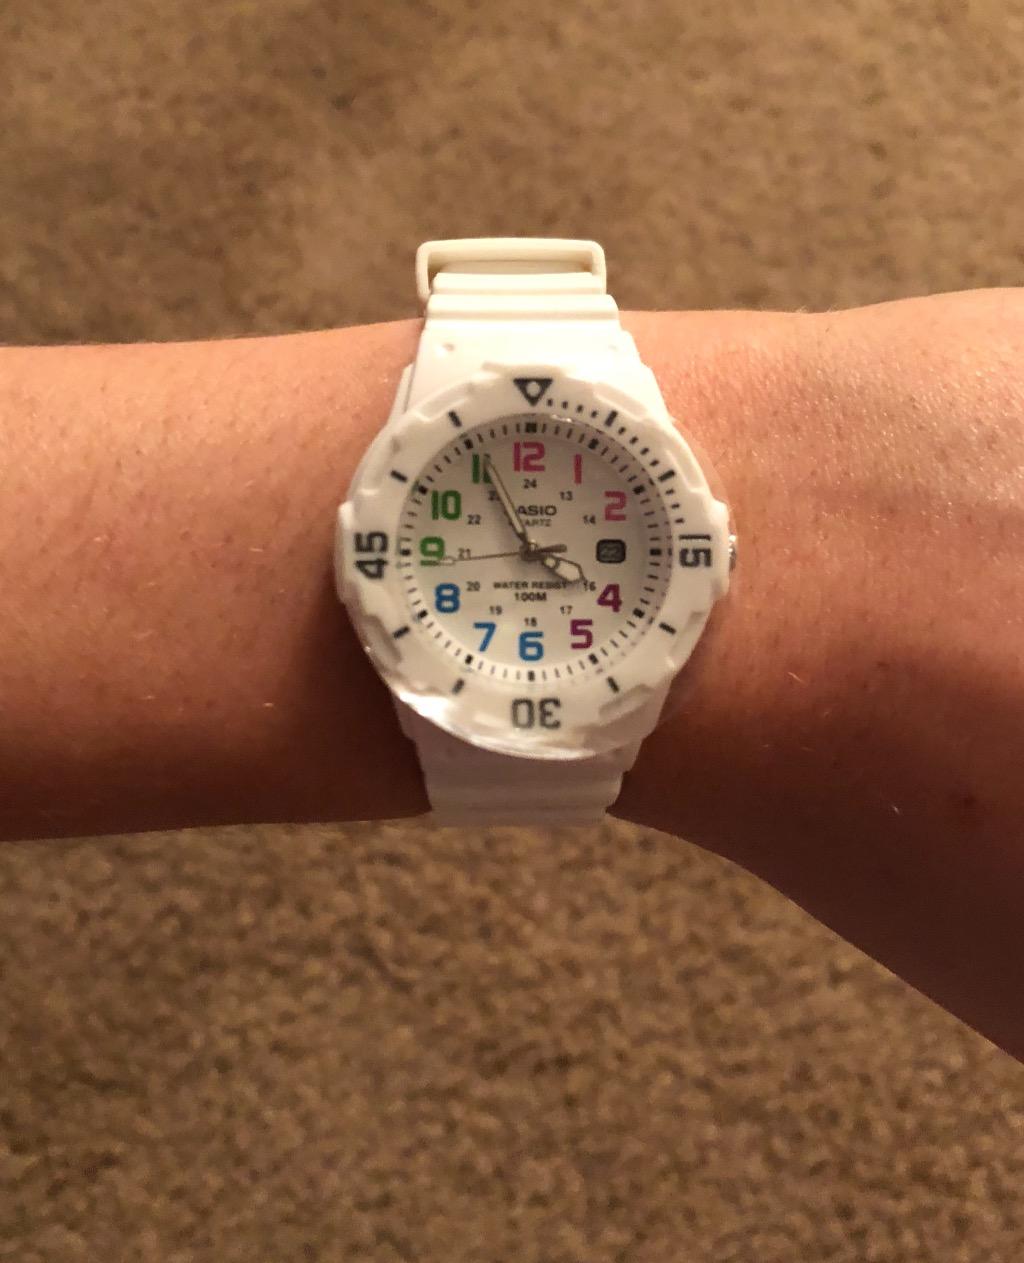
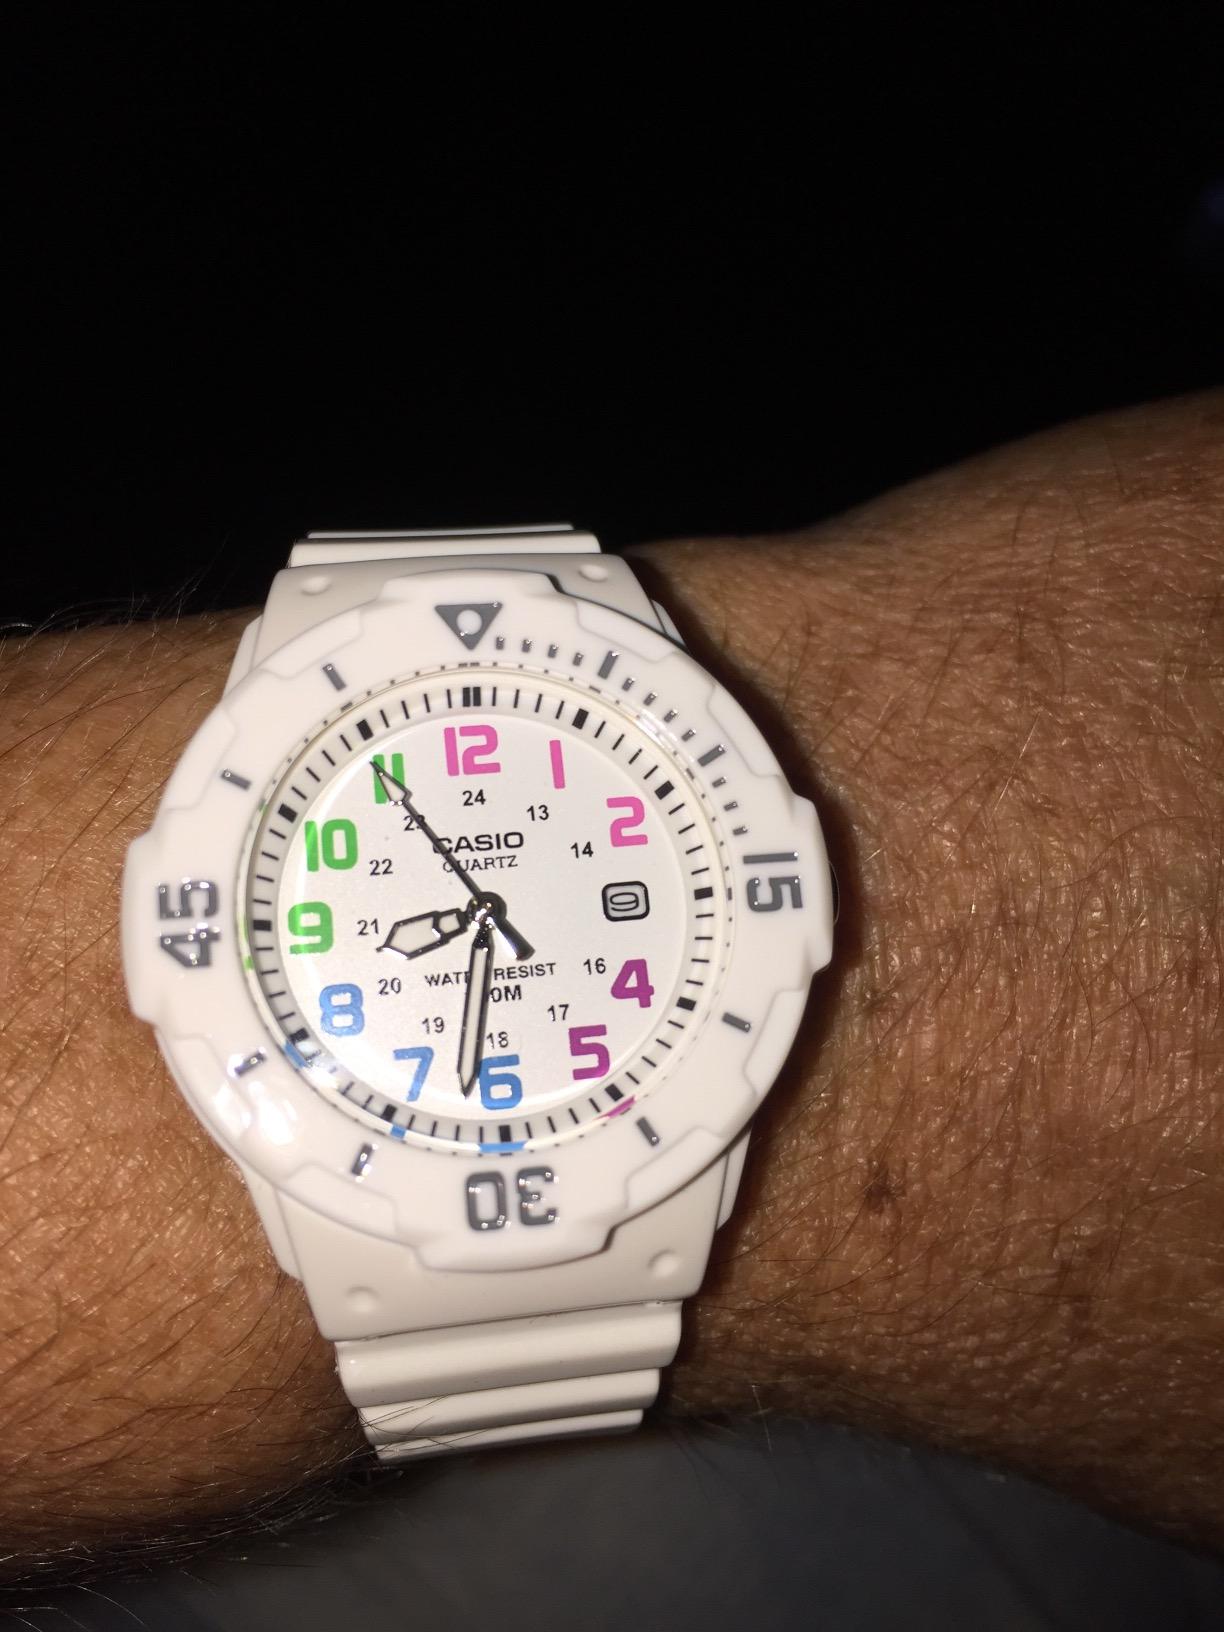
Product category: accessories_watch
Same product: yes